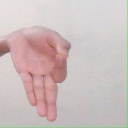
अक्षर: ज्ञ